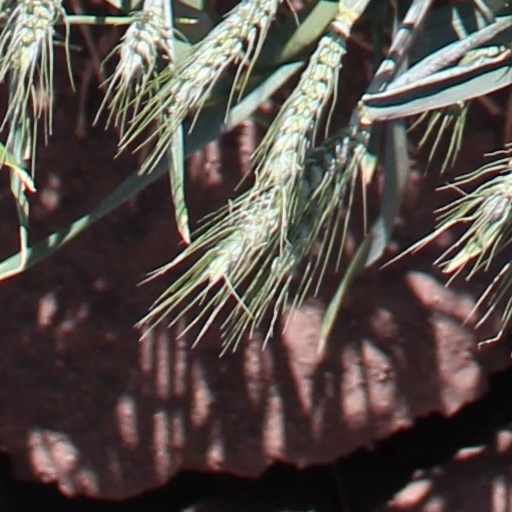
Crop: wheat